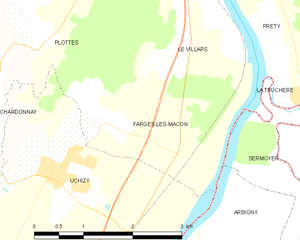
Carte des communes françaises